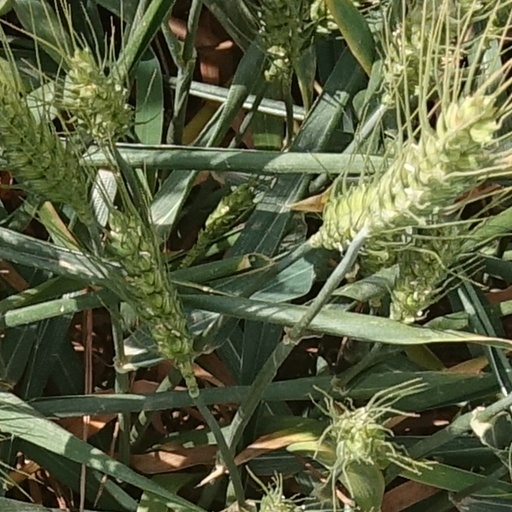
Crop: wheat